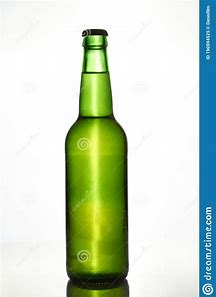
Waste category: glass